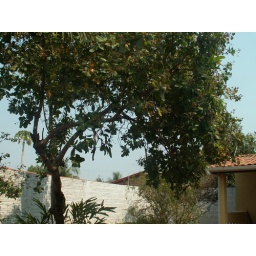
Cashew tree in the back of the house